William James Grant

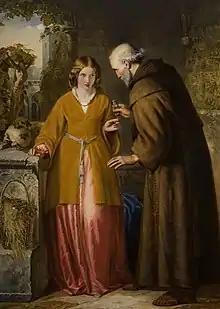
"Juliet and the Friar 'Take thou this phial"; painting of a scene from Shakespeare's "Romeo and Juliet" by William James Grant

He was born in Hackney, east London. He attended Benjamin Robert Haydon's lectures, and won two prizes from the Royal Society of Arts. In 1844 he became a student of the Royal Academy, and in 1847, while still a student, exhibited his first picture, "Boys with Rabbits".